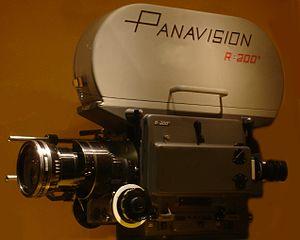
Caméra Super Panavision Silent Reflex fin années 1960